Maharshi Vashishtha Autonomous State Medical College and OPEC Hospital, Basti

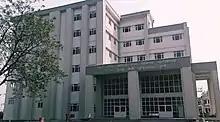
OPEC Hospital Kaili Basti New building

The college offers MBBS, MS, MD and DNB courses, along with nursing and allied health courses.